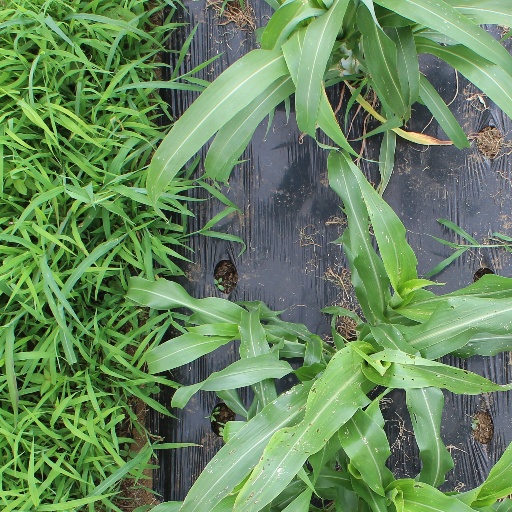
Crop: sorghum